Chevrolet Caprice

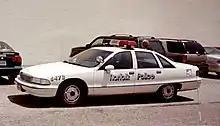
1992 Chevrolet Caprice (9C1) police package

1981 models saw only minor revisions. Styling was unchanged other than the grille which remained egg crate style but now had larger sections. Refinements included redesigned front disc brakes for less drag and a translucent plastic master cylinder reservoir. The cruise control became equipped with a resume feature, while wire-wheel covers had locking bolts to secure them in place. This was the last year for the Delco GM 40-channel CB radio built into the AM/FM radio option.